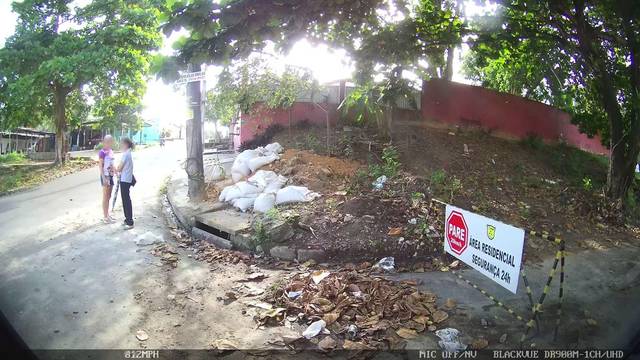
Region: Brazil
Coordinates: -3.057, -60.016